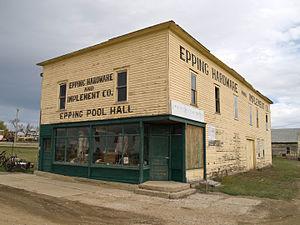
La ville d’Epping est située dans le comté de Williams, dans l’État du Dakota du Nord, aux États-Unis. Lors du recensement de 2010, elle comptait 100 habitants.